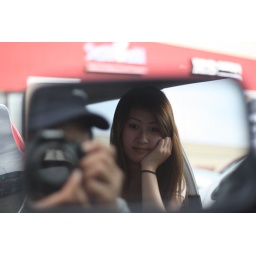
girl in the mirror